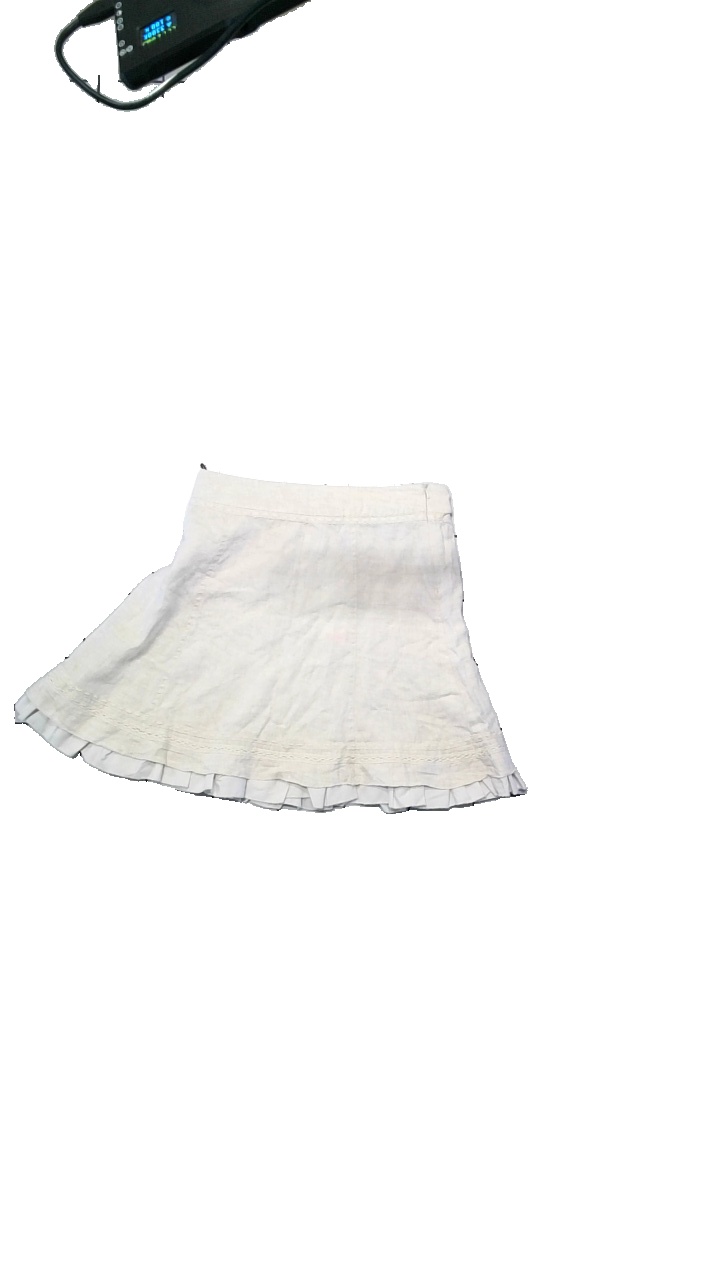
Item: Skirt (Ladies)
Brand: Isolde
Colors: Beige
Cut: Regular
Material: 100%Linen
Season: Summer
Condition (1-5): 5
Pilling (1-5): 5
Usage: Reuse
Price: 100-150